Guardialfiera

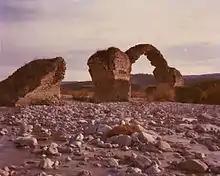
Bridge of Saint Anthony, photographed in 1972

Guardialfiera overlooks the artificial Lake Guardialfiera, which was created due to damming of the Biferno river in 1976–77. In ancient Roman times, the river was known as "Tifernus". The rising waters of the lake submerged the ruins of the bridge of Saint Anthony (also called the bridge of Hannibal). It is believed by locals to be of Etruscan origin, but more likely was built by the Romans, and was visible just north of the town. According to local lore, Hannibal used this bridge to move his army across the Biferno. Photos, murals and statues of the bridge can be seen throughout Guardialfiera.